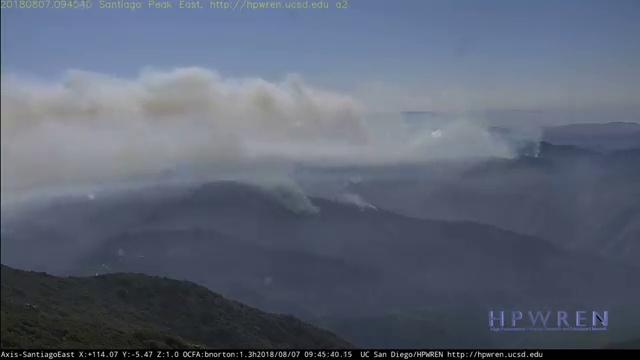
Fire: no
Smoke: yes